NATO Communications and Information Systems Services Agency

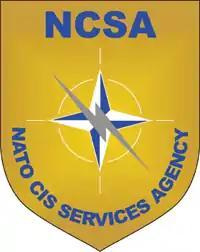
Shield of NCSA

The NATO Communication and Information Systems Services Agency (NCSA), was a service provider to its NATO and national customers. Wherever NATO deployed on operations or exercises, NCSA was there, providing communication and information systems (CIS) services in support of the mission. Equally important, NCSA supported NATO's ten major headquarters in Europe, North America, and Asia.